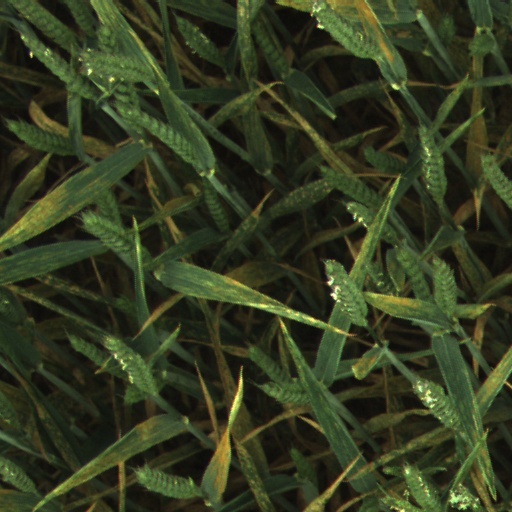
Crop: wheat